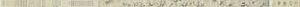
Gu Mei, née en 1619 à Shangyuan au Jiangsu, morte en 1663 ou 1664, est une artiste peintre chinoise.